Ketubot (tractate)

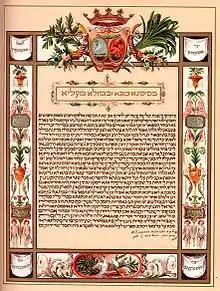
An 18th century Ketubah

Ketubot is a tractate of the Mishnah and the Talmud in the order of Nashim. It deals with a variety of marital responsibilities, especially those intended for the marital contract, also named the "ketubah". Due to the wide breadth of subjects discussed in this tractate, Ketubot is often referred to as the "Shas katan (the miniature Talmud)".